Tom DeLay

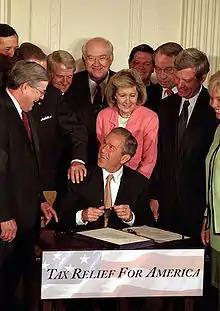
President Bush signing the Economic Growth and Tax Relief Reconciliation Act of 2001. DeLay is shown in the upper right of the photograph.

In 1978, DeLay won the election for an open seat in the Texas House of Representatives. He was the first Republican to represent Fort Bend County in the state House. He was first sworn in on January 9, 1979, as a representative from the 21st district and served in the state House until 1985. DeLay ran for U.S. Congress in 1984 from the 22nd District, after fellow Republican Ron Paul decided to run in the Republican primary for the 1984 U.S. Senate race instead of for reelection (Paul subsequently returned to Congress from a neighboring district). He easily won a crowded six-way primary with 53 percent of the vote, and cruised to election in November. DeLay was one of six freshmen Republican congressmen elected from Texas in 1984 known as the Texas Six Pack. He was reelected 10 times, never facing substantive opposition in what had become a solidly Republican district.